The Passing of the Third Floor Back (1918 film)

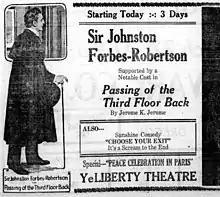
Advertisement

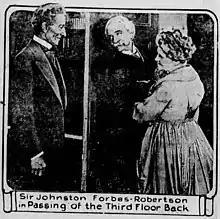
Scene from the film

The Passing of the Third Floor Back is a 1918 British/American silent allegorical film based on the 1908 play "The Passing of the Third Floor Back" by Jerome K. Jerome and directed by Herbert Brenon. The star of the film is Sir Johnston Forbes-Robertson, a legendary Shakespearean actor, who starred in the 1909 Broadway presentation of the play and its 1913 revival. Forbes-Robertson had been knighted by King George V in 1913 and had retired from acting in theatre that same year. In his retirement Forbes-Robertson had only dabbled in film acting making a 1913 film version of "Hamlet", the most famous role he had played on the stage. Filmed in 1916, "TPotTFB", was released in 1918.